Northport High School

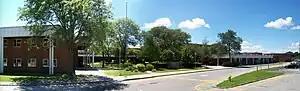
Northport High School on Laurel Hill Road

A high school department was first organized in Northport in 1896, with the first graduating class following in 1900. Classes were held along with other grade levels at the only School in Northport located on School Street. In 1924, all grades were relocated to a new 500-student K-12 school located on Laurel Avenue. In 1938 all elementary school students were transferred out to newly constructed schools, leaving the Laurel Avenue school as a Junior/Senior High School. Currently Laurel Avenue School functions as the district office.